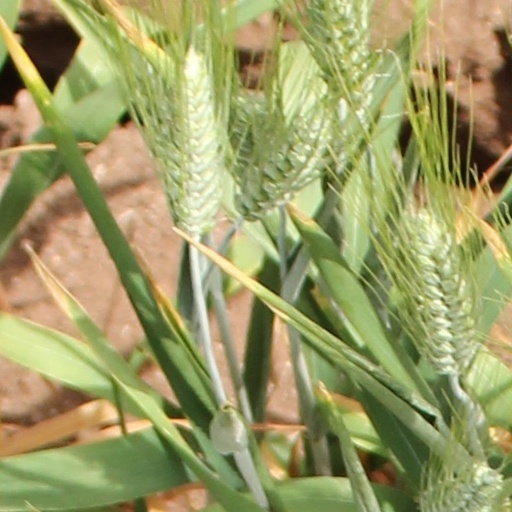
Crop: wheat